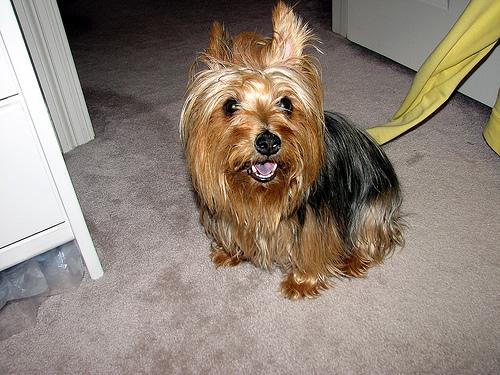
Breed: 202-n000020-Australian_terrier